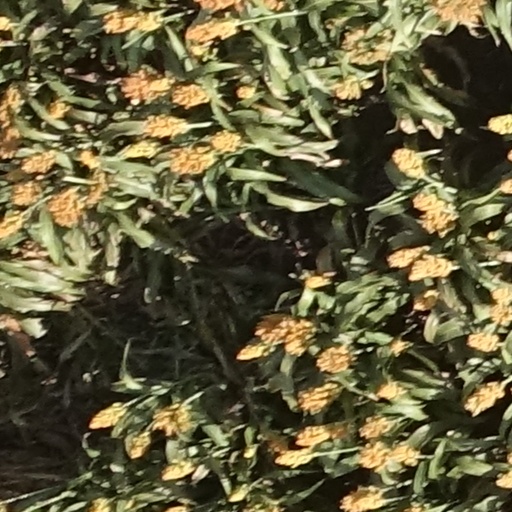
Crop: sorghum